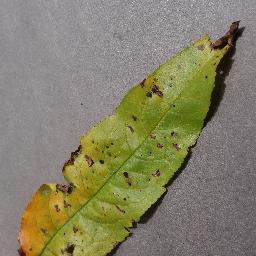
Label: Peach___Bacterial_spot